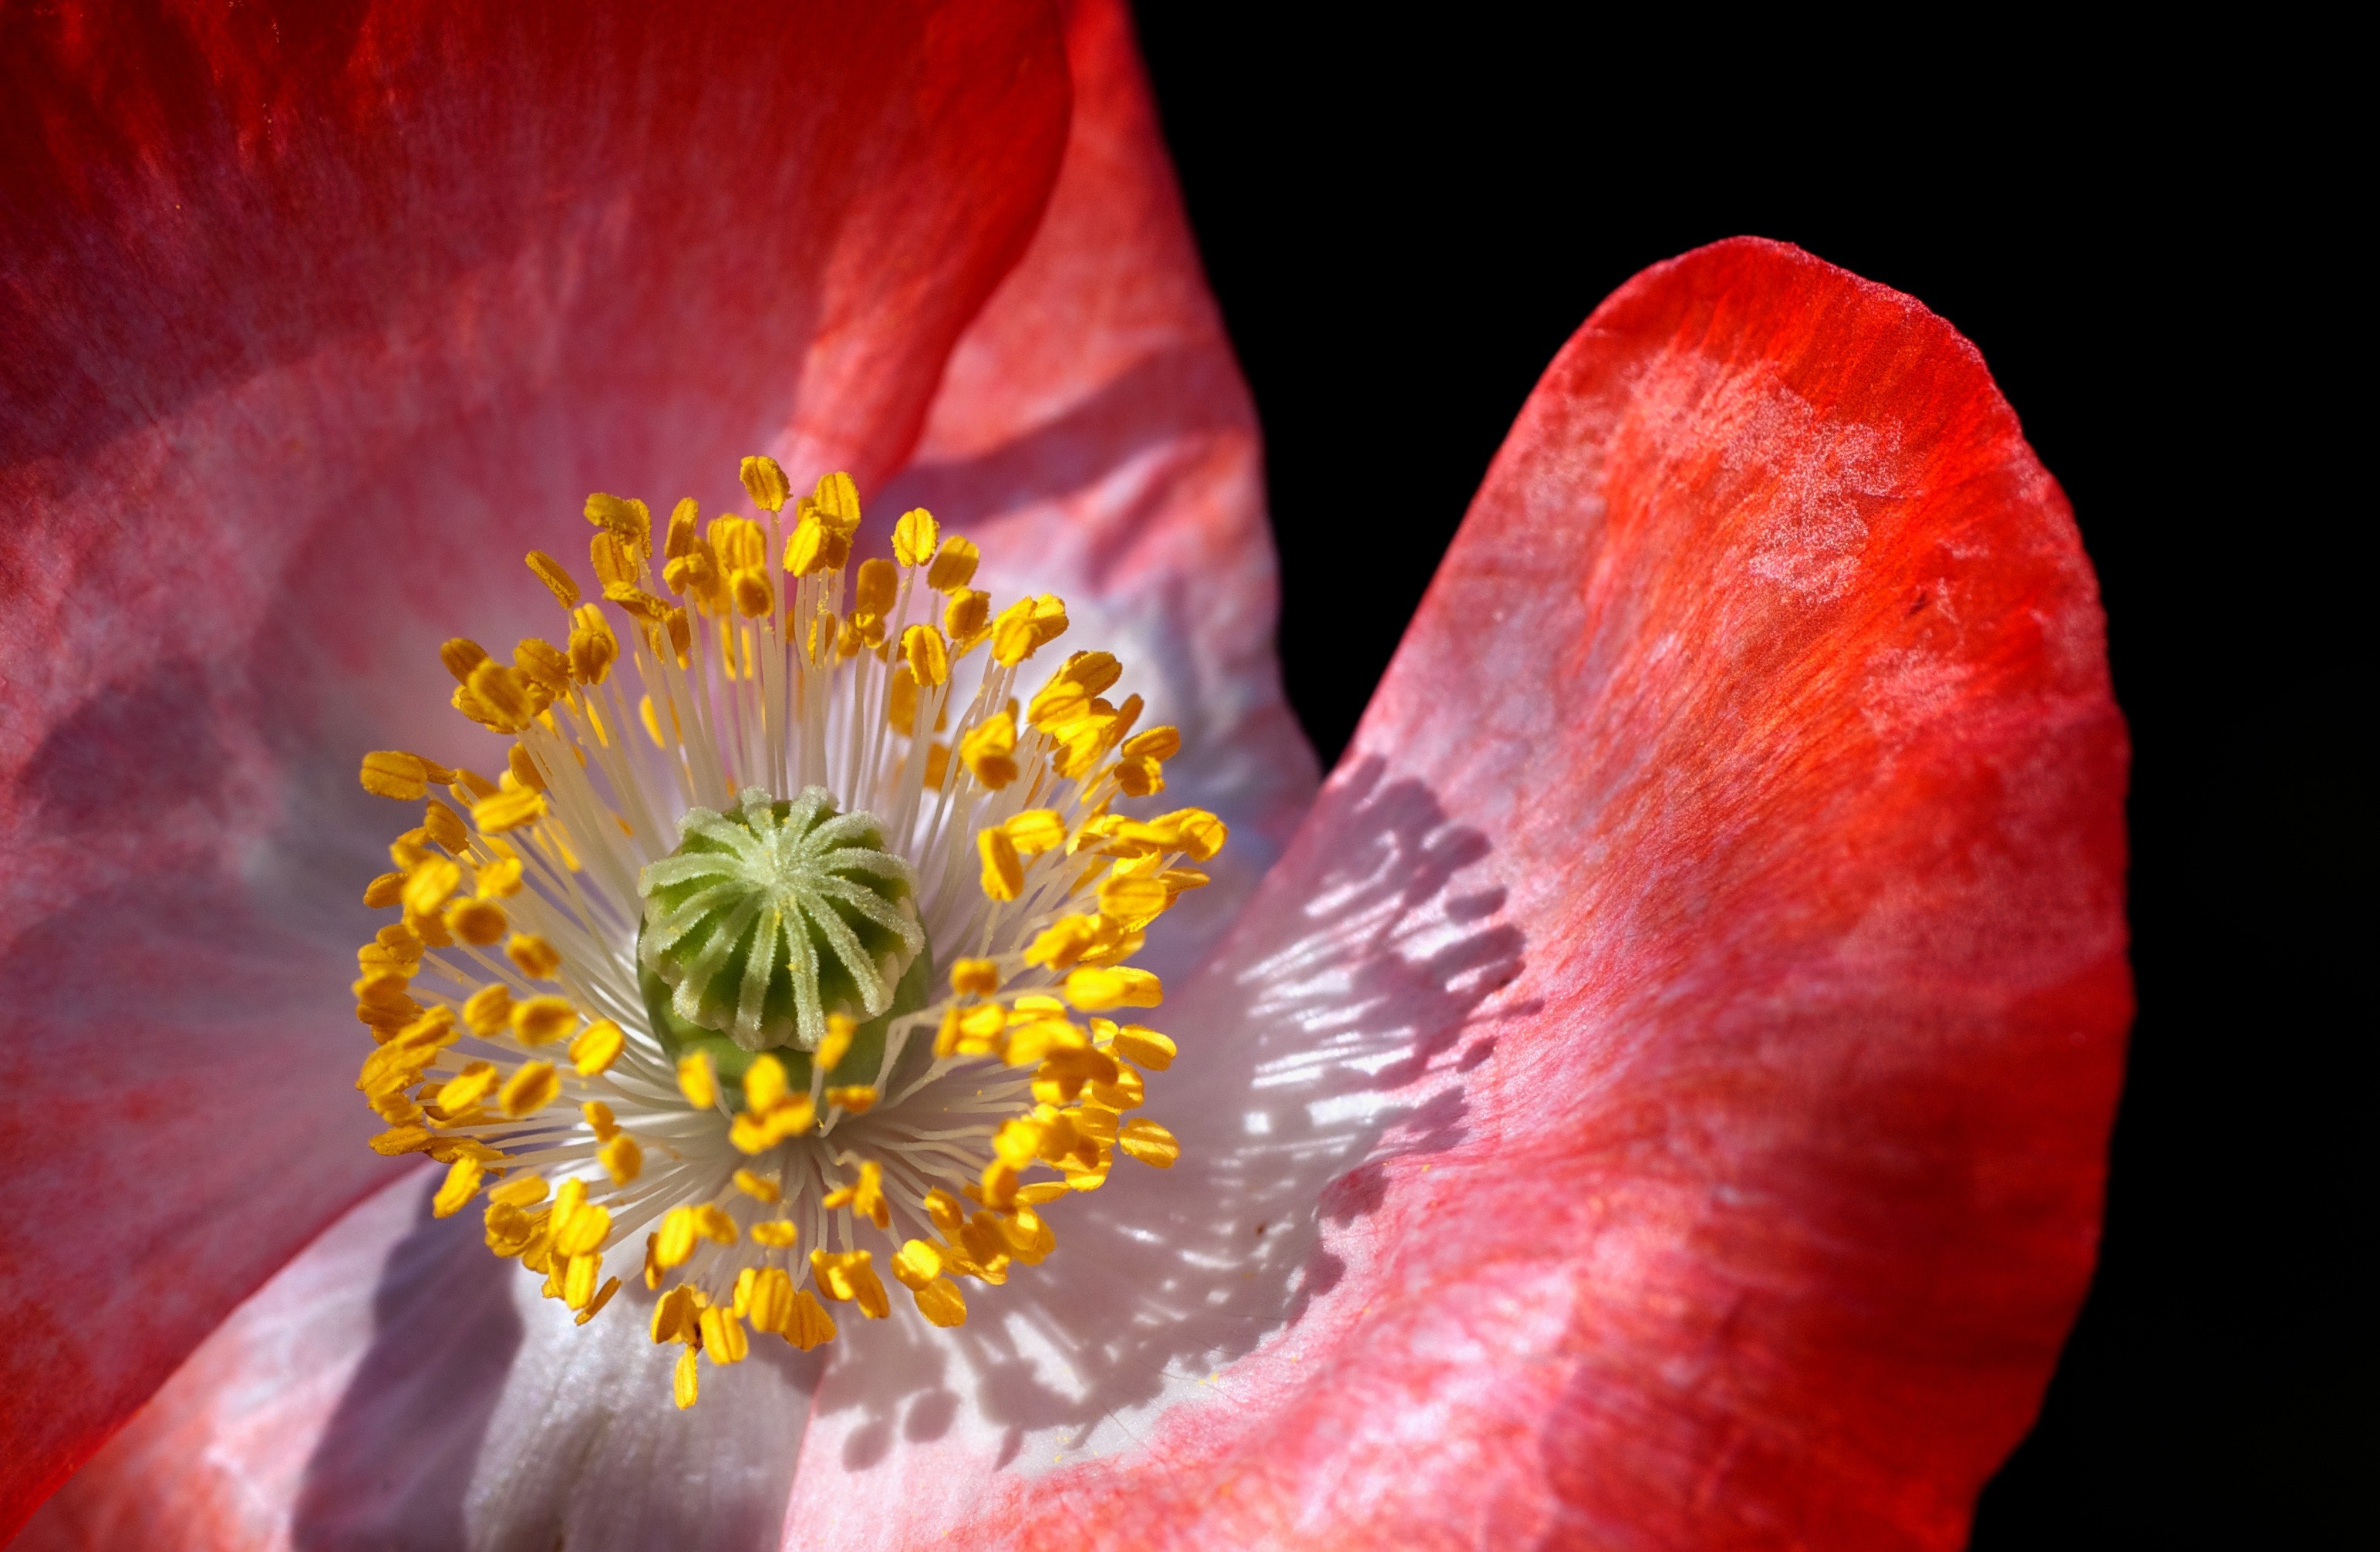
flower, flowering plant, petal, red, plant, close up, pollen, poppy family, poppy, macro photography, wildflower, eschscholzia californica, corn poppy, coquelicot, photography, oriental poppy, perennial plant